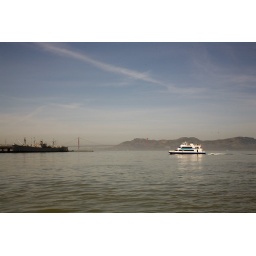
Golden Gate bridge in the background old navy boat to the left.